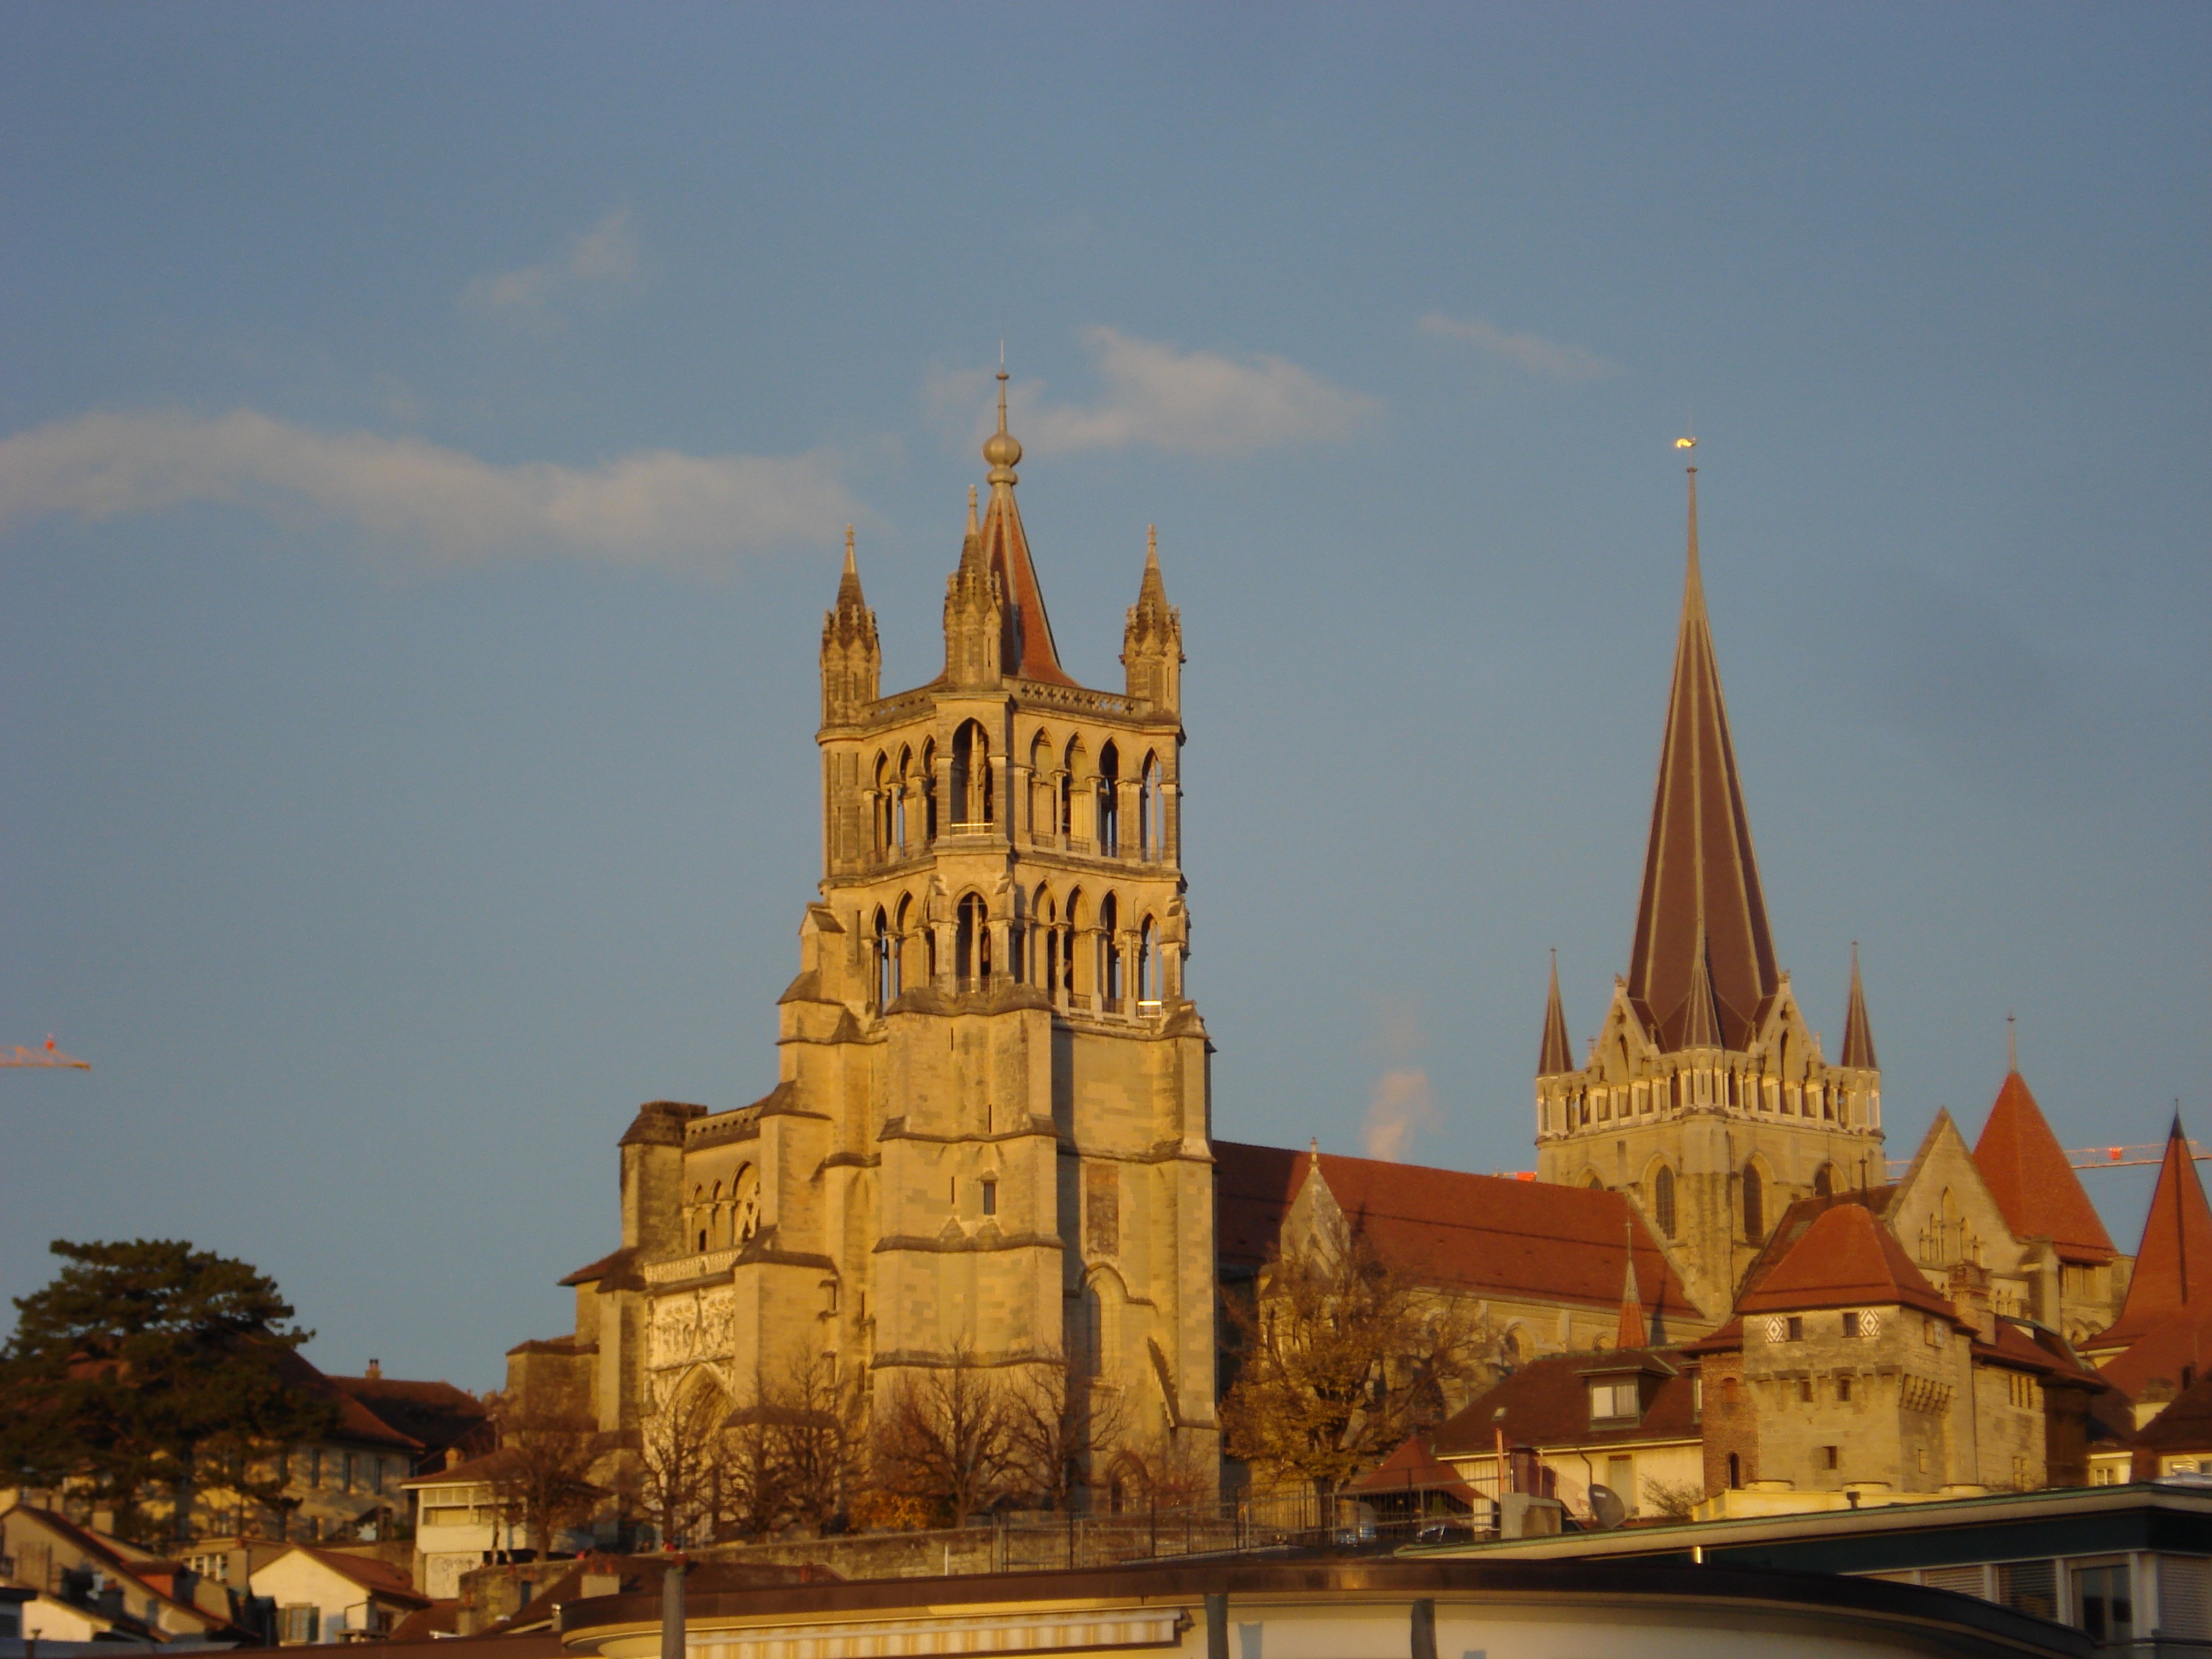
building, tower, landmark, church, cathedral, place of worship, bell tower, temple, spire, switzerland, lausanne, historic site